Anacortes, Washington

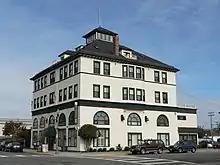
The Majestic Inn, Anacortes, Washington

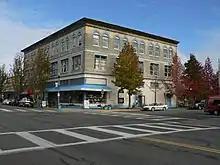
The 619 Commercial Avenue building

Anacortes is within the historical territory of the Samish people. Anacortes was officially incorporated on May 19, 1891.